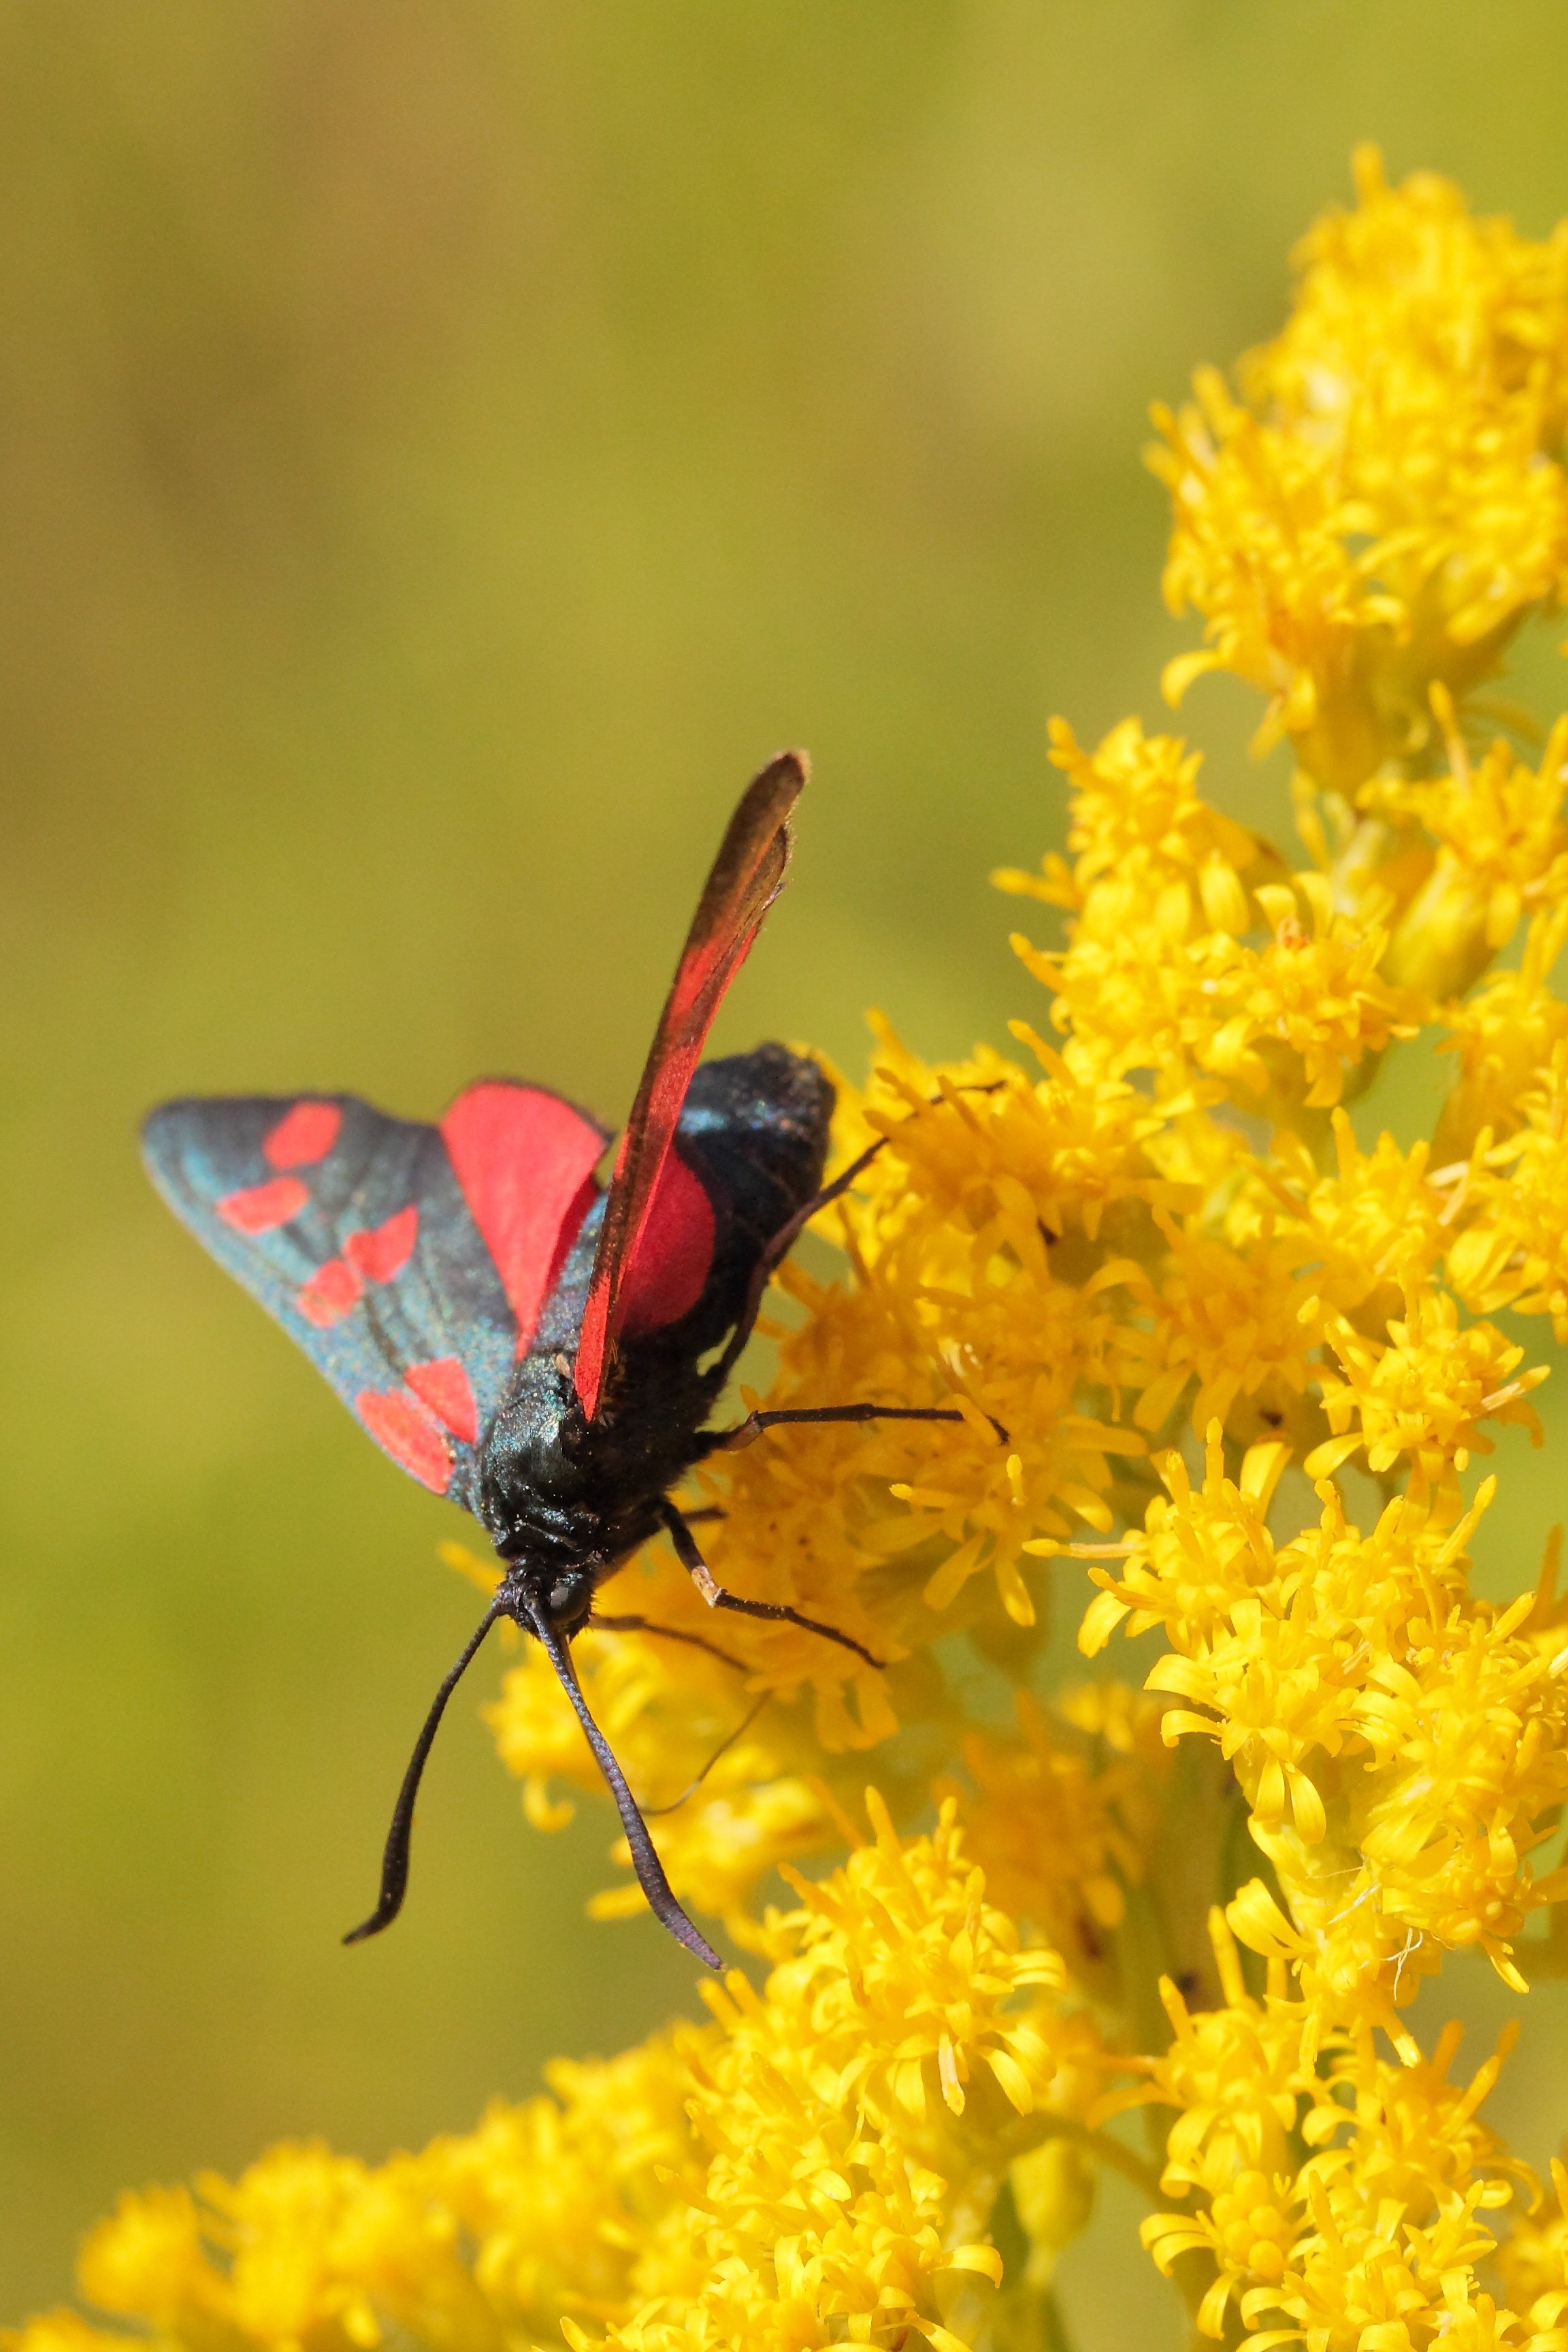
natural, flower, plant, pollinator, arthropod, insect, petal, butterfly, flowering plant, pest, moths and butterflies, wing, macro photography, pollen, giant goldenrod, herbaceous plant, membrane winged insect, spring, wildflower, Megachilidae, invertebrate, fly, wildlife, subshrub, net winged insects, tachinidae, coquelicot, honeybee, beetle, herb, wasp, plant stem, perennial plant, buddleia, hoverfly